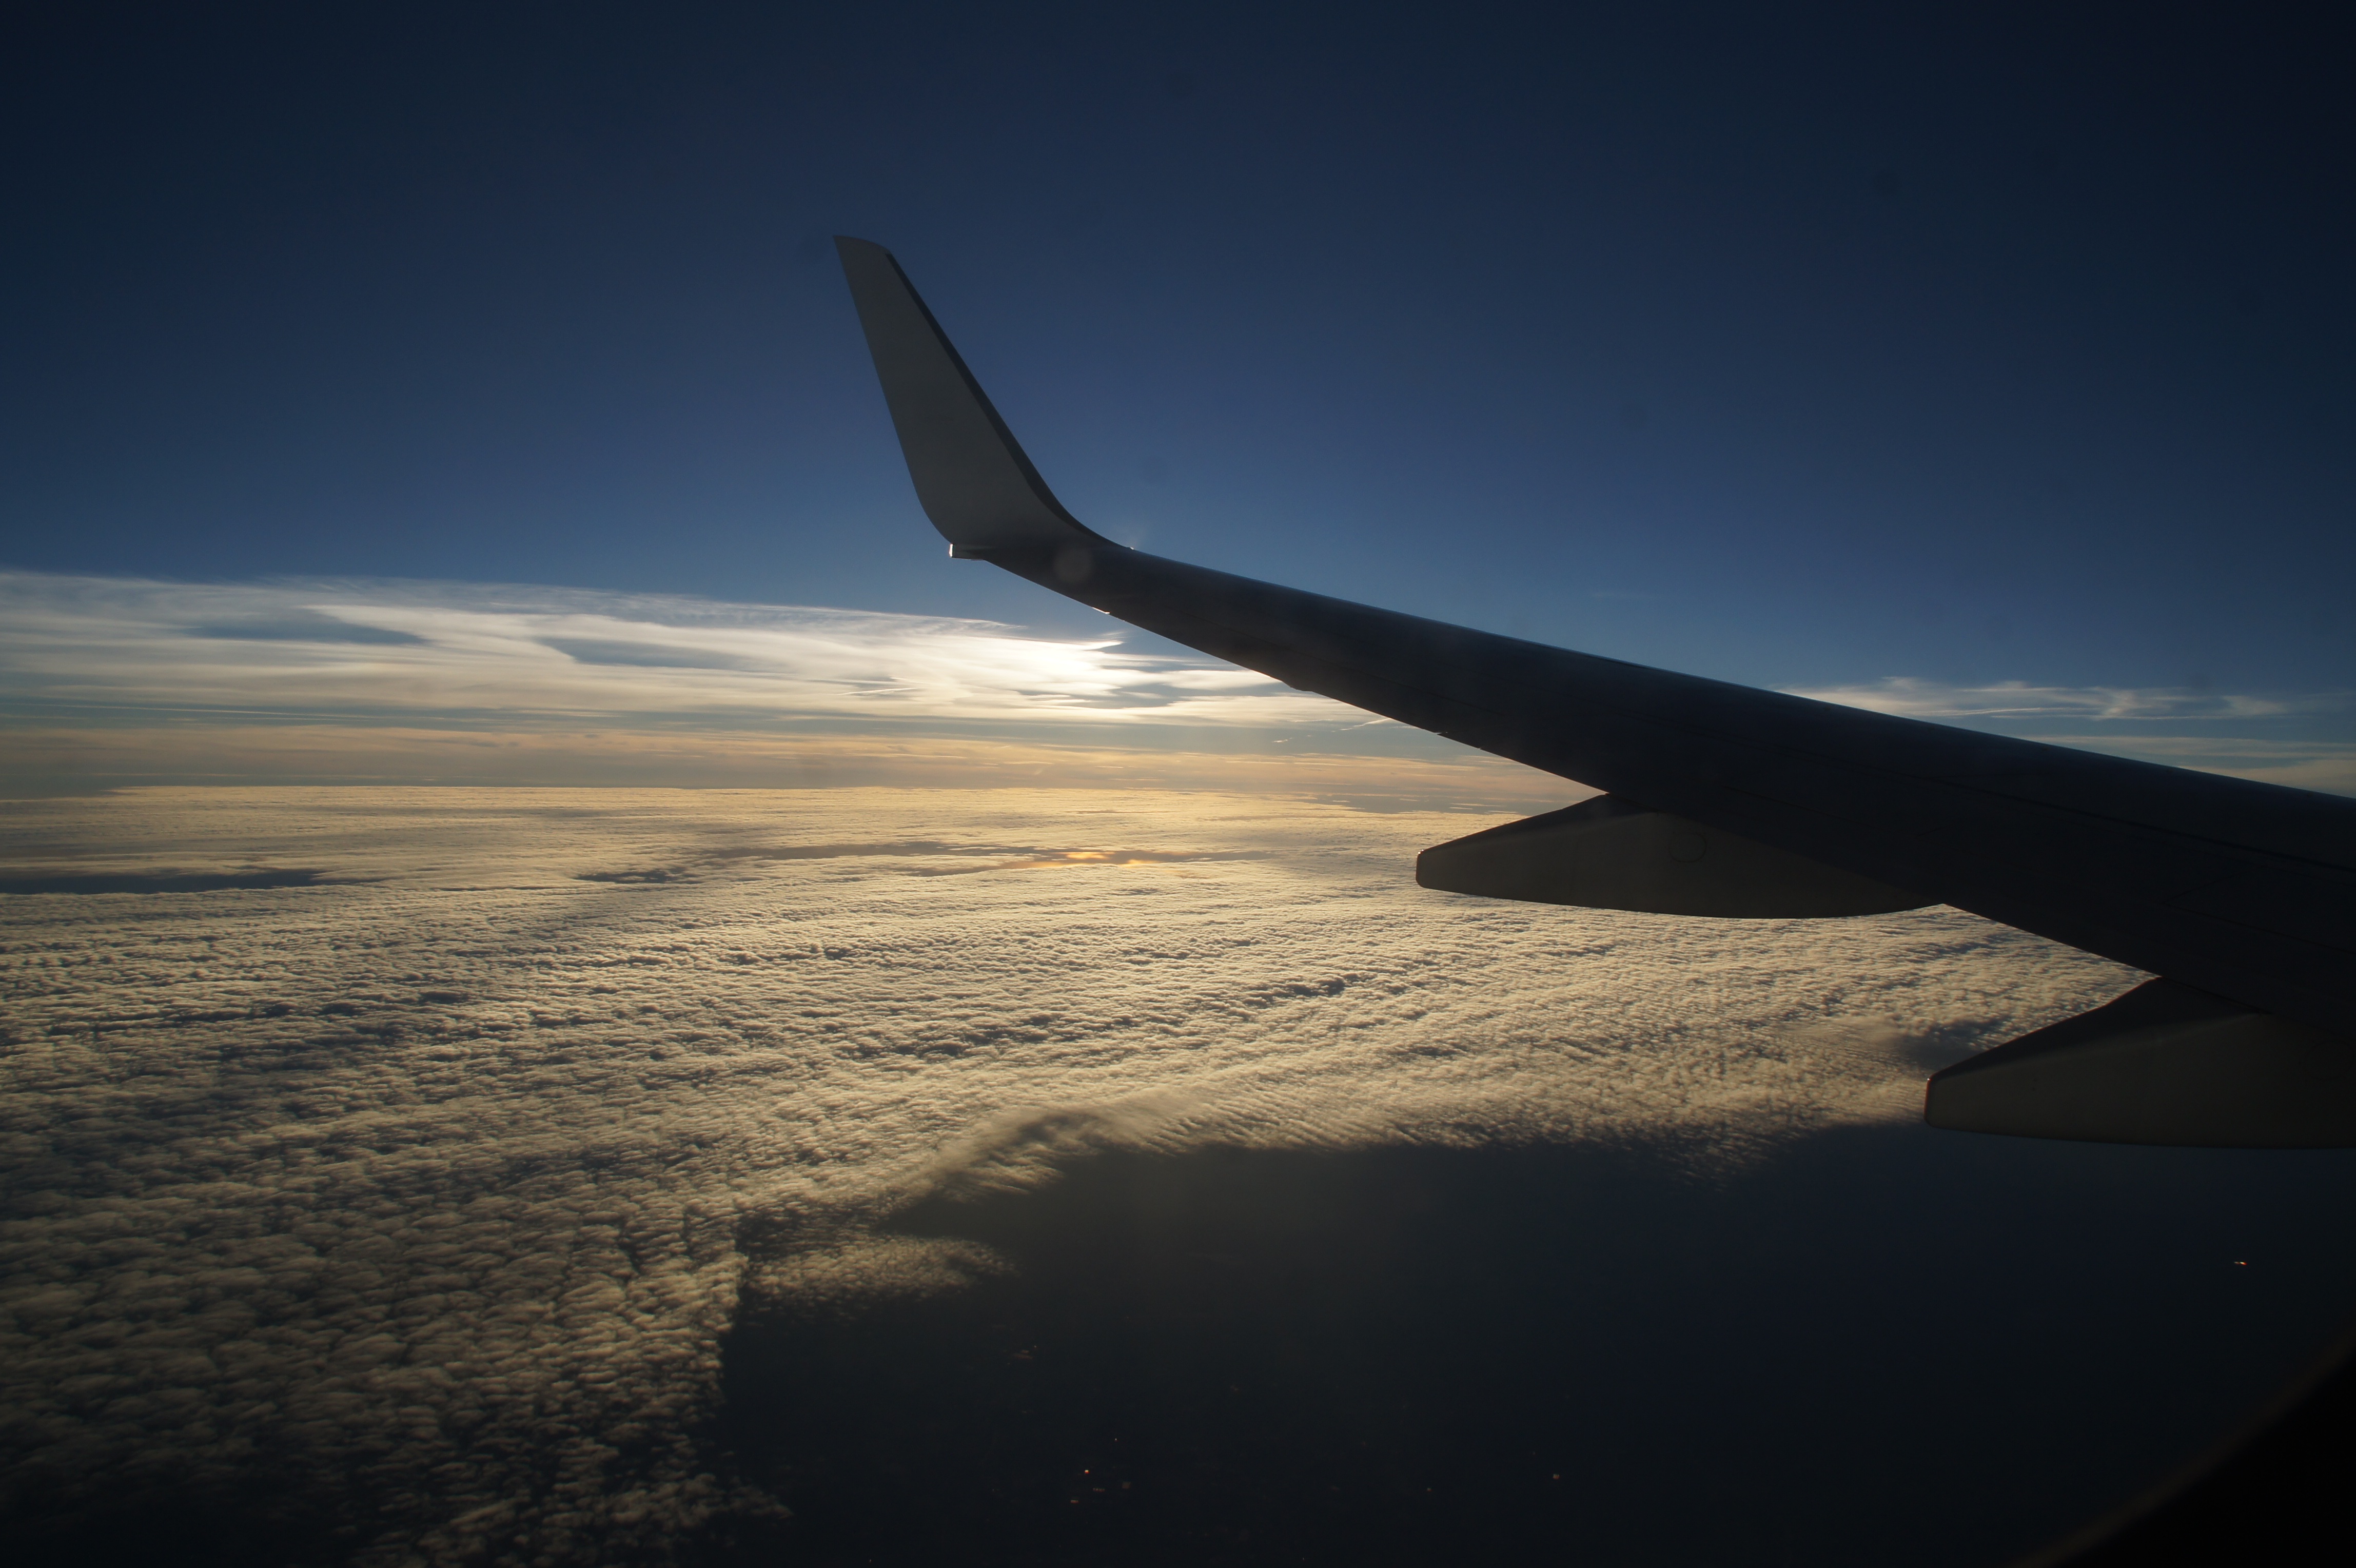
sea, horizon, wing, cloud, sky, sunrise, air, dawn, atmosphere, fly, airplane, plane, aircraft, dusk, reflection, vehicle, airline, aviation, flight, holiday, blue, height, clouds, airliner, portugal, lisbon, jet aircraft, airphoto, air travel, atmosphere of earth, narrow body aircraft